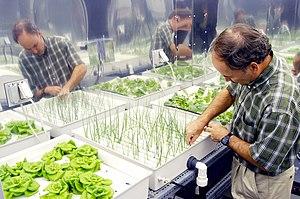
L’hydroponie ou culture hydroponique, du grec πονος et ὕδωρ, est la culture de plantes réalisée sur un substrat neutre et inerte. Ce substrat est régulièrement irrigué d’un courant de solution qui apporte des sels minéraux et des nutriments essentiels à la plante.